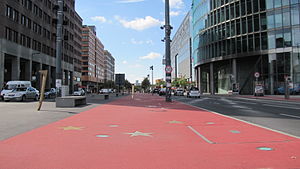
Boulevard der Stars
Boulevard der Stars
Boulevard der Stars er et mindesmærke i nærheden af Potsdamer Platz i Berlin. Boulevard der Stars indgår i midterrabatten af den dobbeltsporede Potsdamer Straße frem til Ben-Gurion-Straße og inddrager også enkelte bygninger på begge sider. Boulevarden er inspireret af Walk of Fame i Los Angeles og er en hyldest til prominente mennesker, der har fremmet tysksproget film og tv. Grundstenen blev lagt den 5. februar 2010 i forbindelse med Berlinalen. Den 12. februar kom den første stjerne til, til ære for Marlene Dietrich. Da boulevarden officielt åbnede den 10. september 2010, havde den fået endnu 39 stjerner.